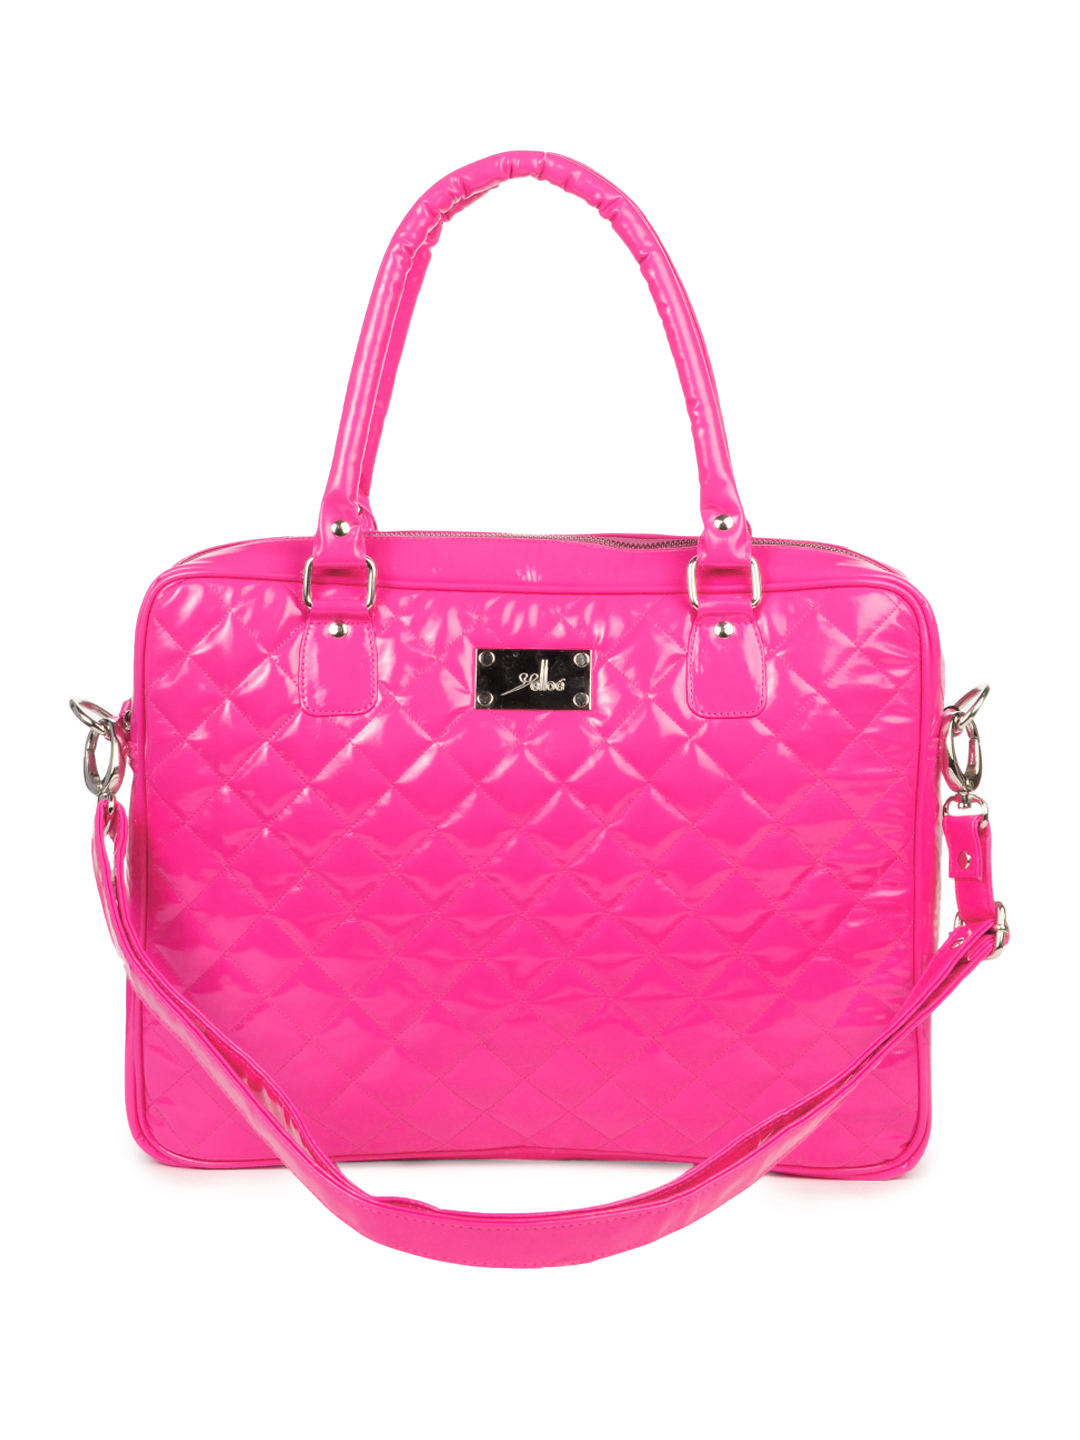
Yelloe Pink Laptop Pocket Handbag
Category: Accessories / Bags / Handbags
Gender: Women
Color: Pink
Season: Summer 2015
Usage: Casual